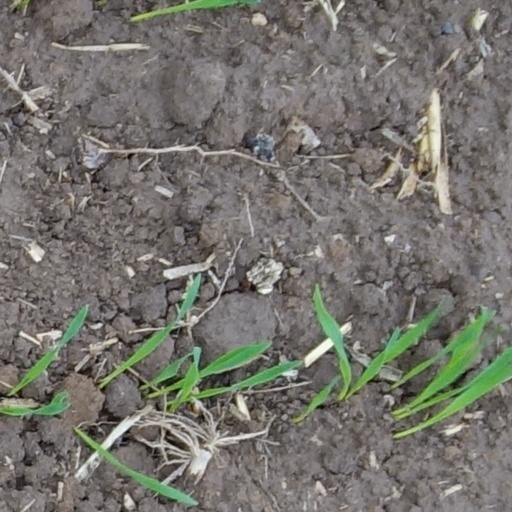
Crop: wheat